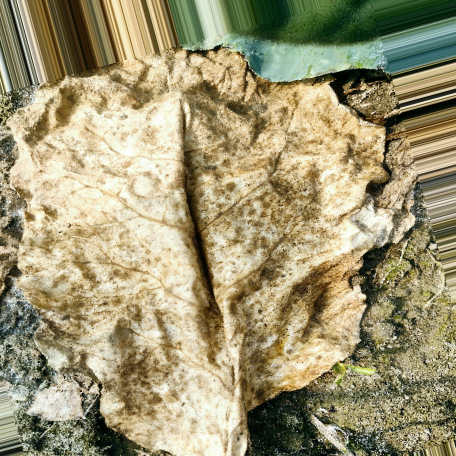
Label: Downy Mildew